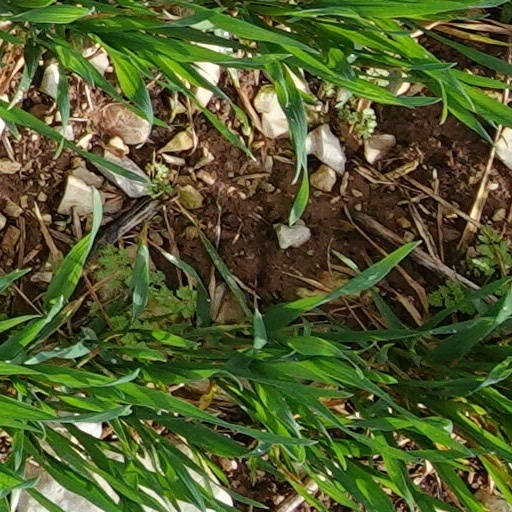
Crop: wheat